Kraak ware

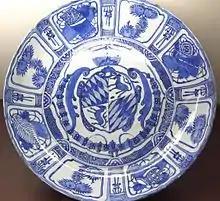
Relatively unusual Kraak armorial porcelain, for the Wittelsbach family; Wanli reign

Kraak ware is almost all painted in the underglaze cobalt blue and white porcelain style that was perfected under the Ming dynasty, although a few examples of dishes over-painted with vitreous enamel glaze have survived. It is often decorated with variations on the more traditional motifs found on Chinese porcelain, such as stylized flowers (peonies and chrysanthemums) and Buddhist auspicious emblems. However, most characteristic of Kraak decoration is the use of foliated radial panels. In other words, the surface of the porcelain is divided into segments, each containing its own discrete image.